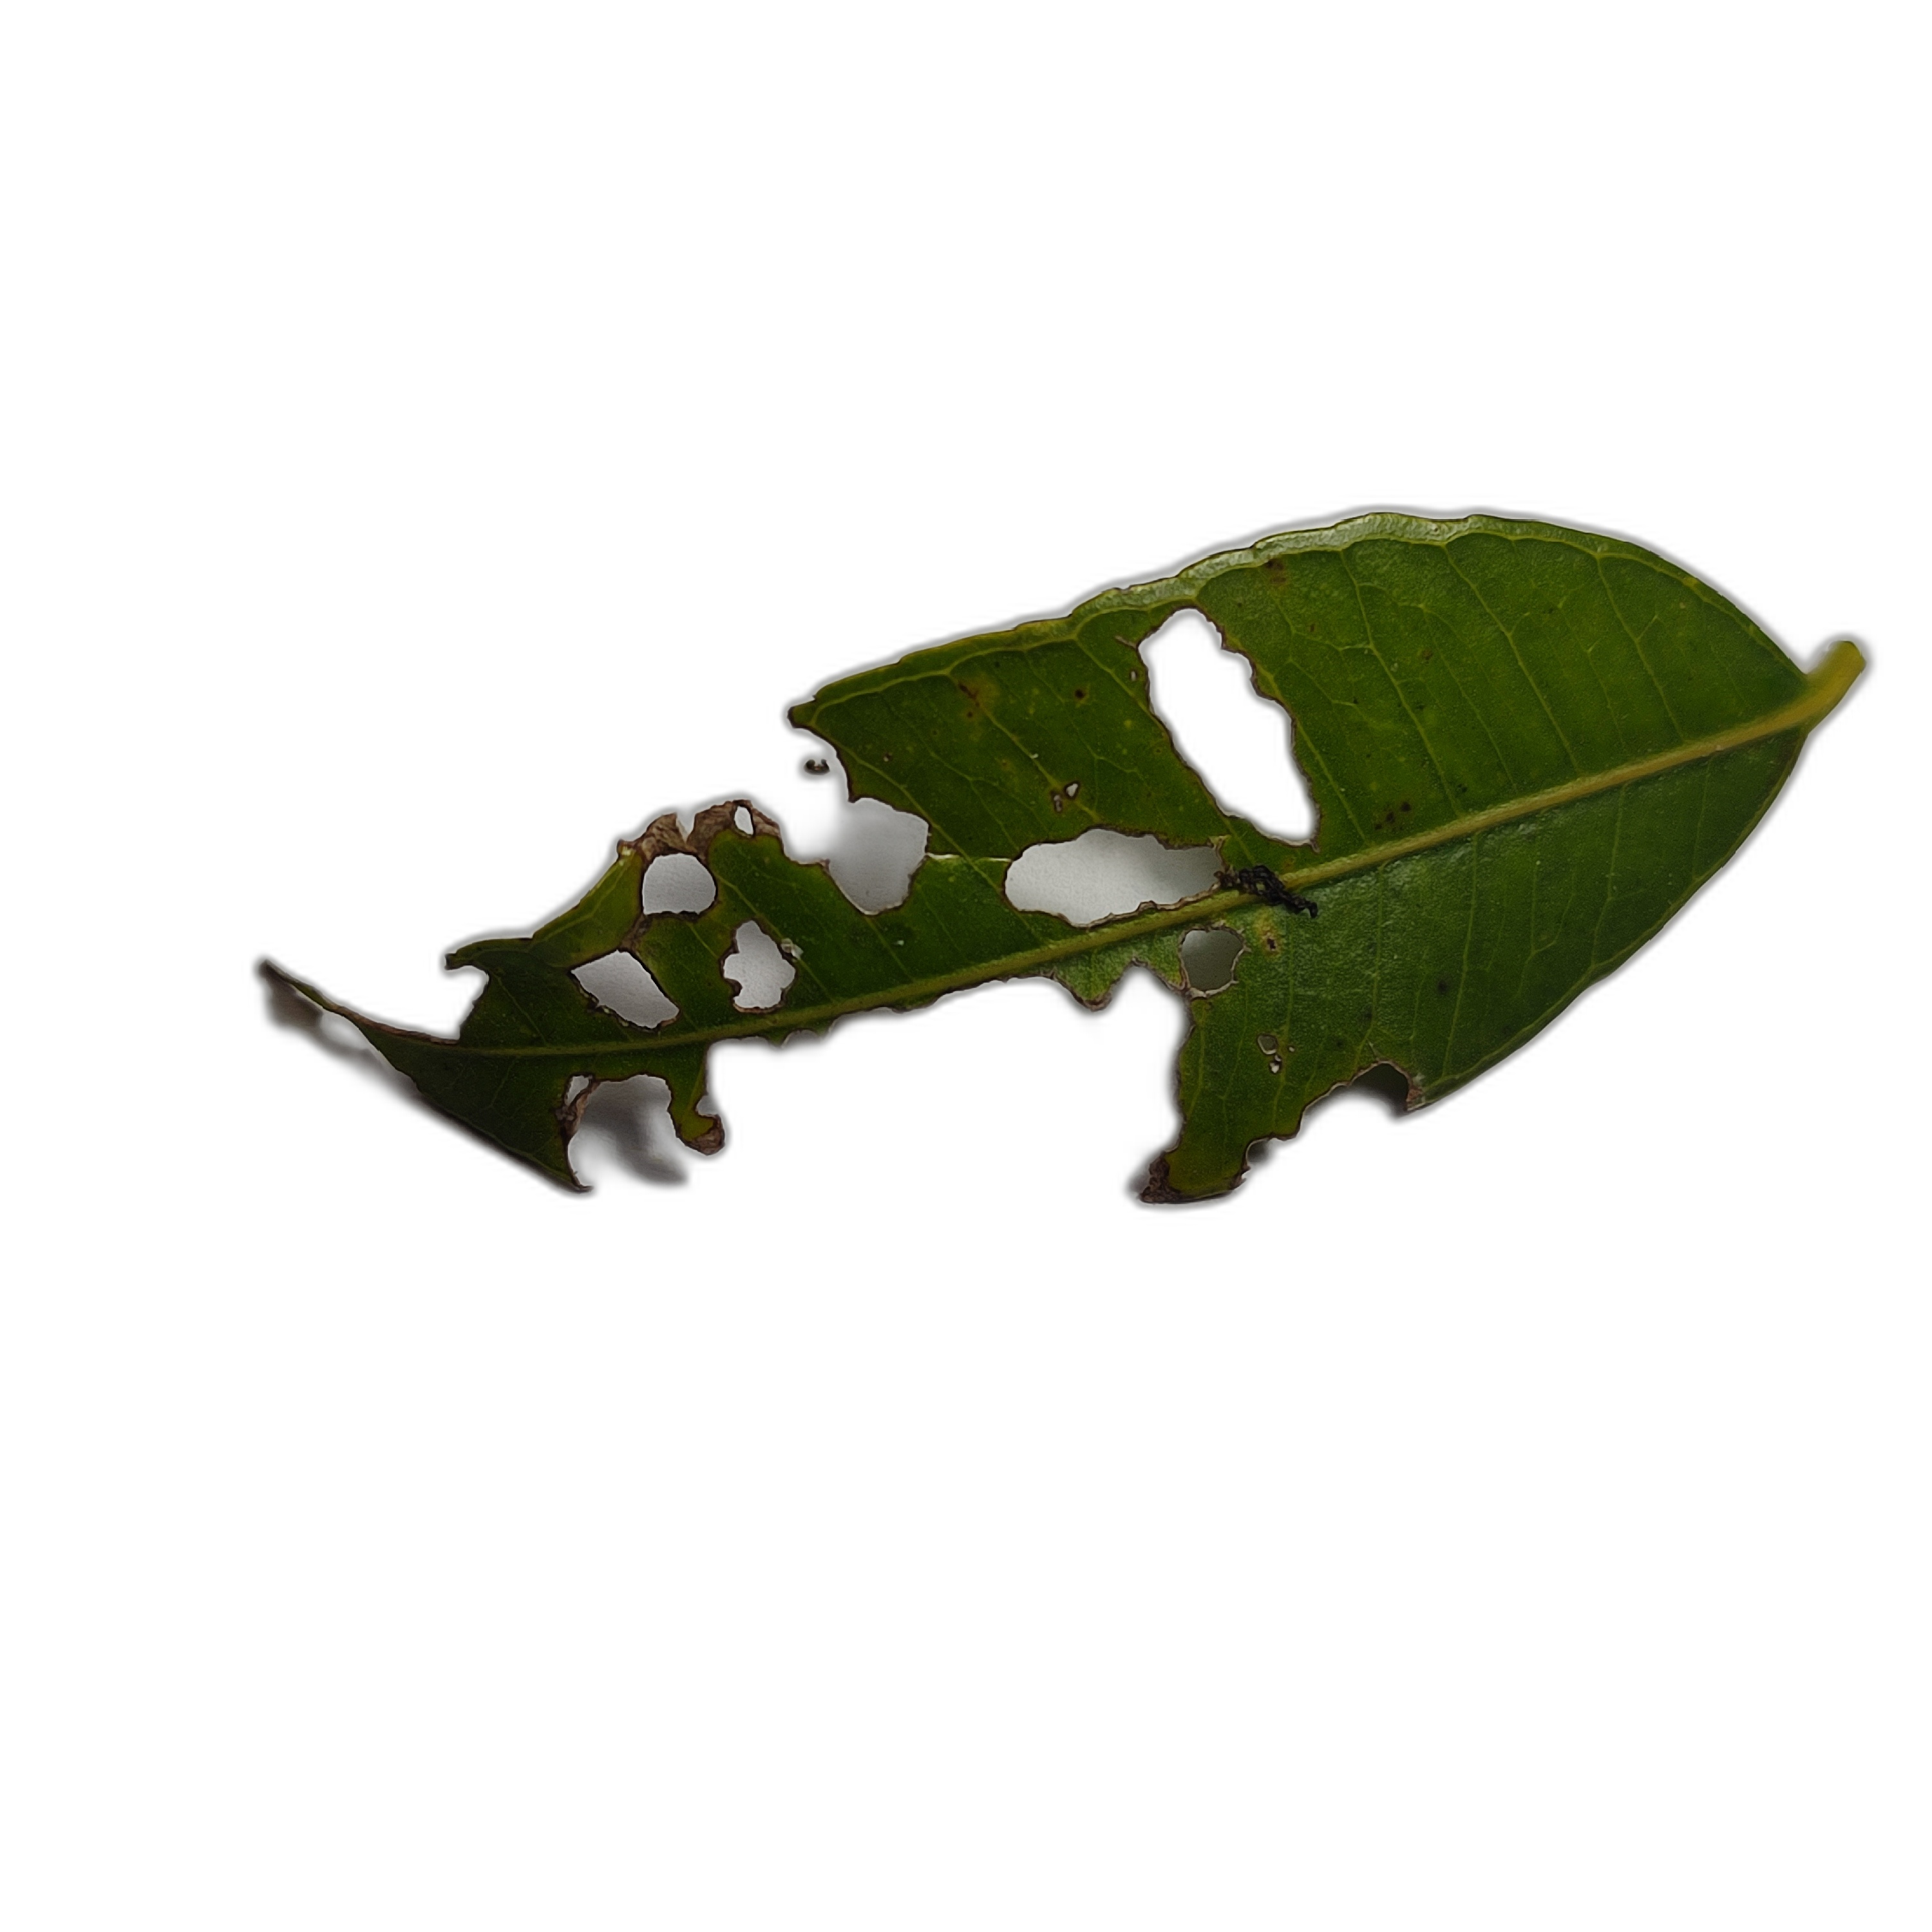
Label: not_healthy